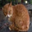
Label: cat